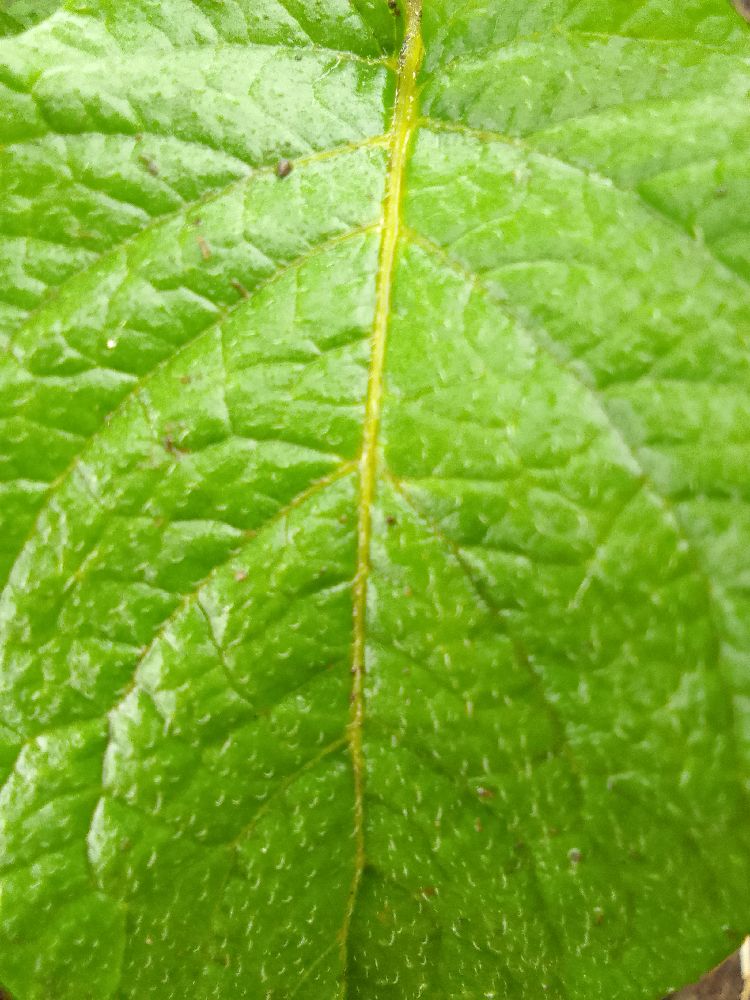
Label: Healthy